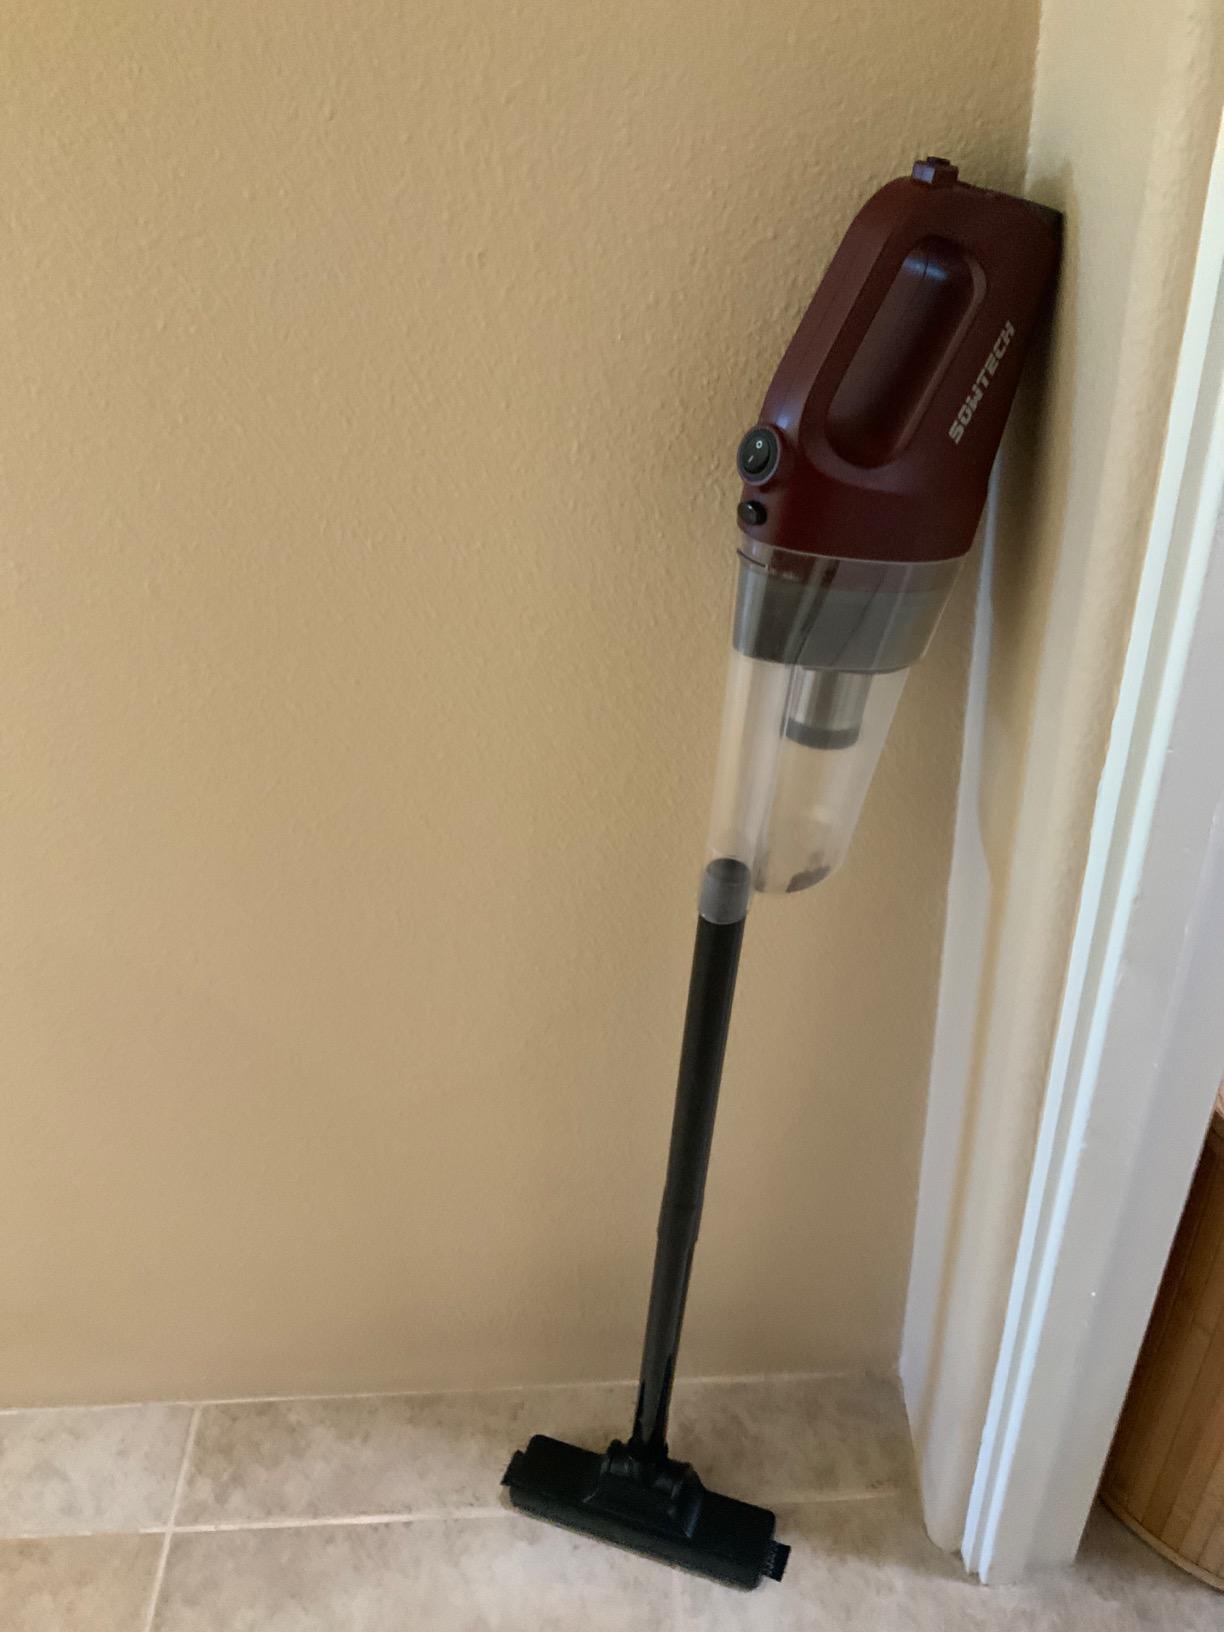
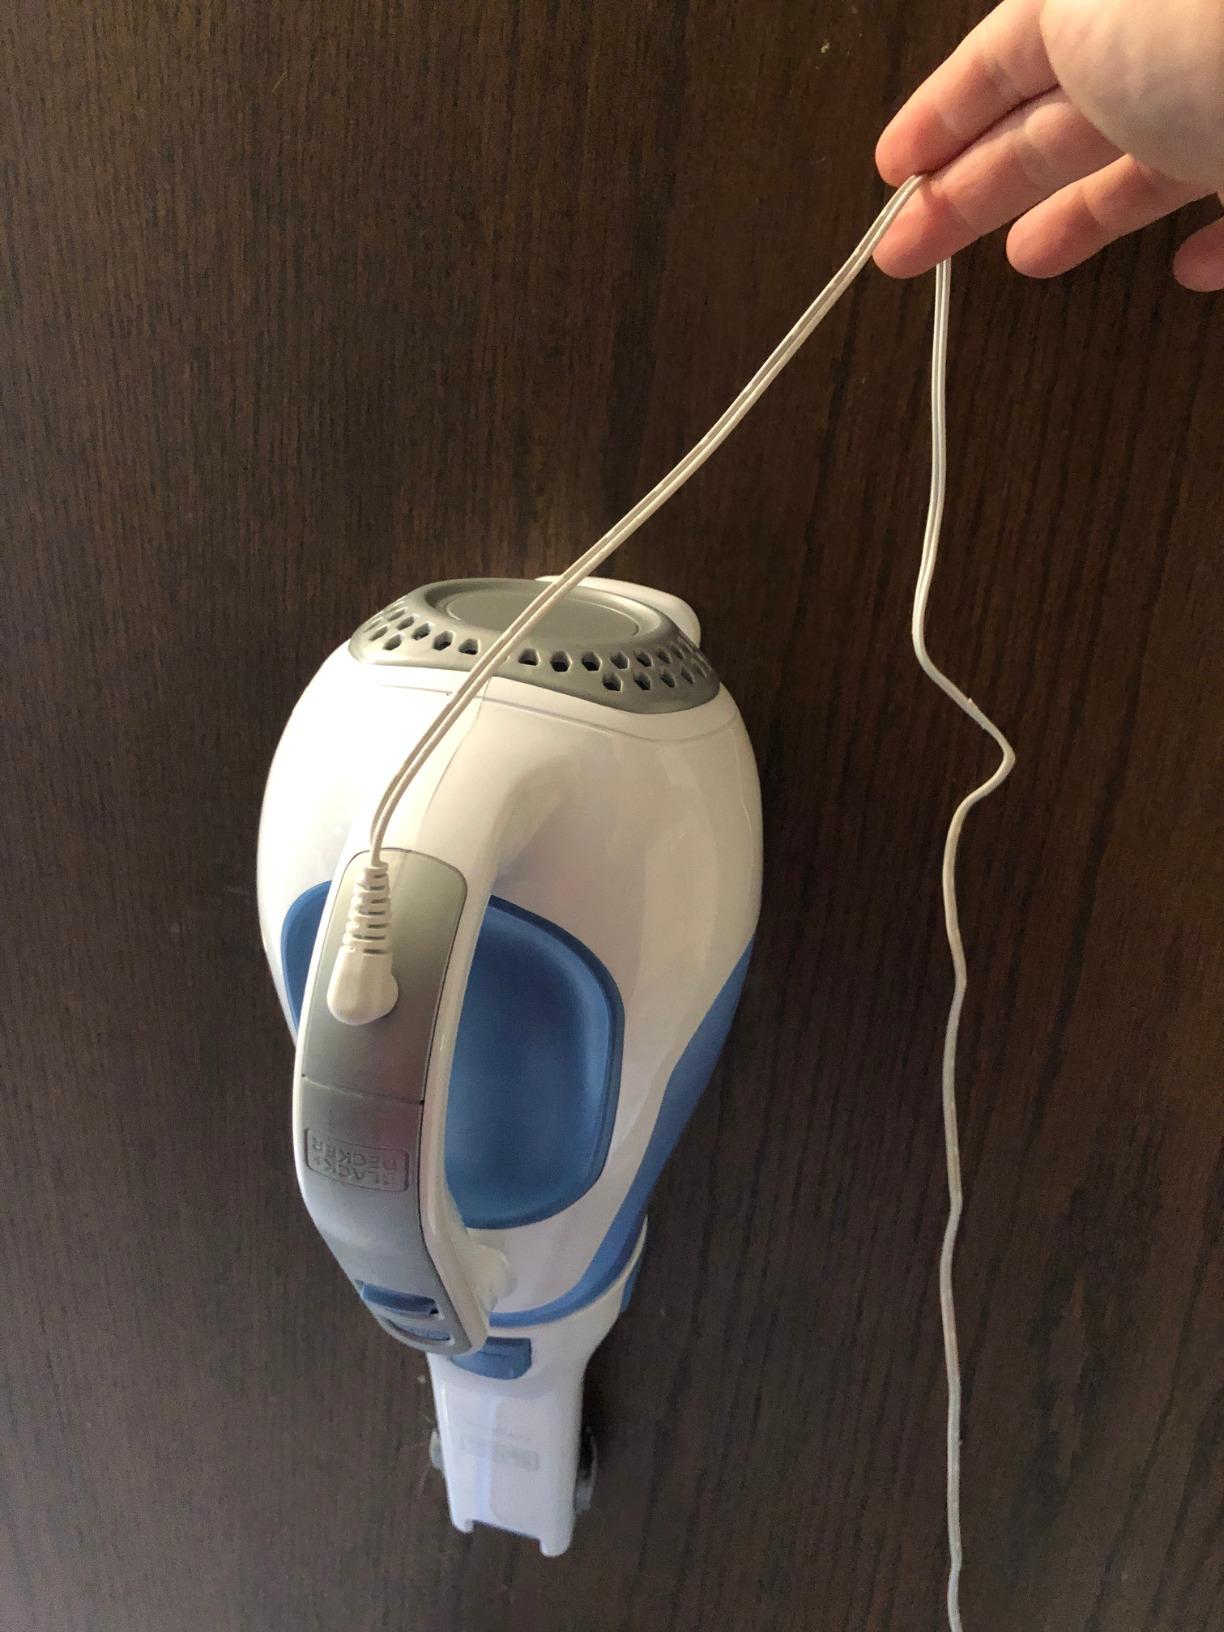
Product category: items_vacuum
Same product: no